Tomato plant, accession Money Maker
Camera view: horizontal (90 deg, fisheye); turntable rotation: 0 degrees
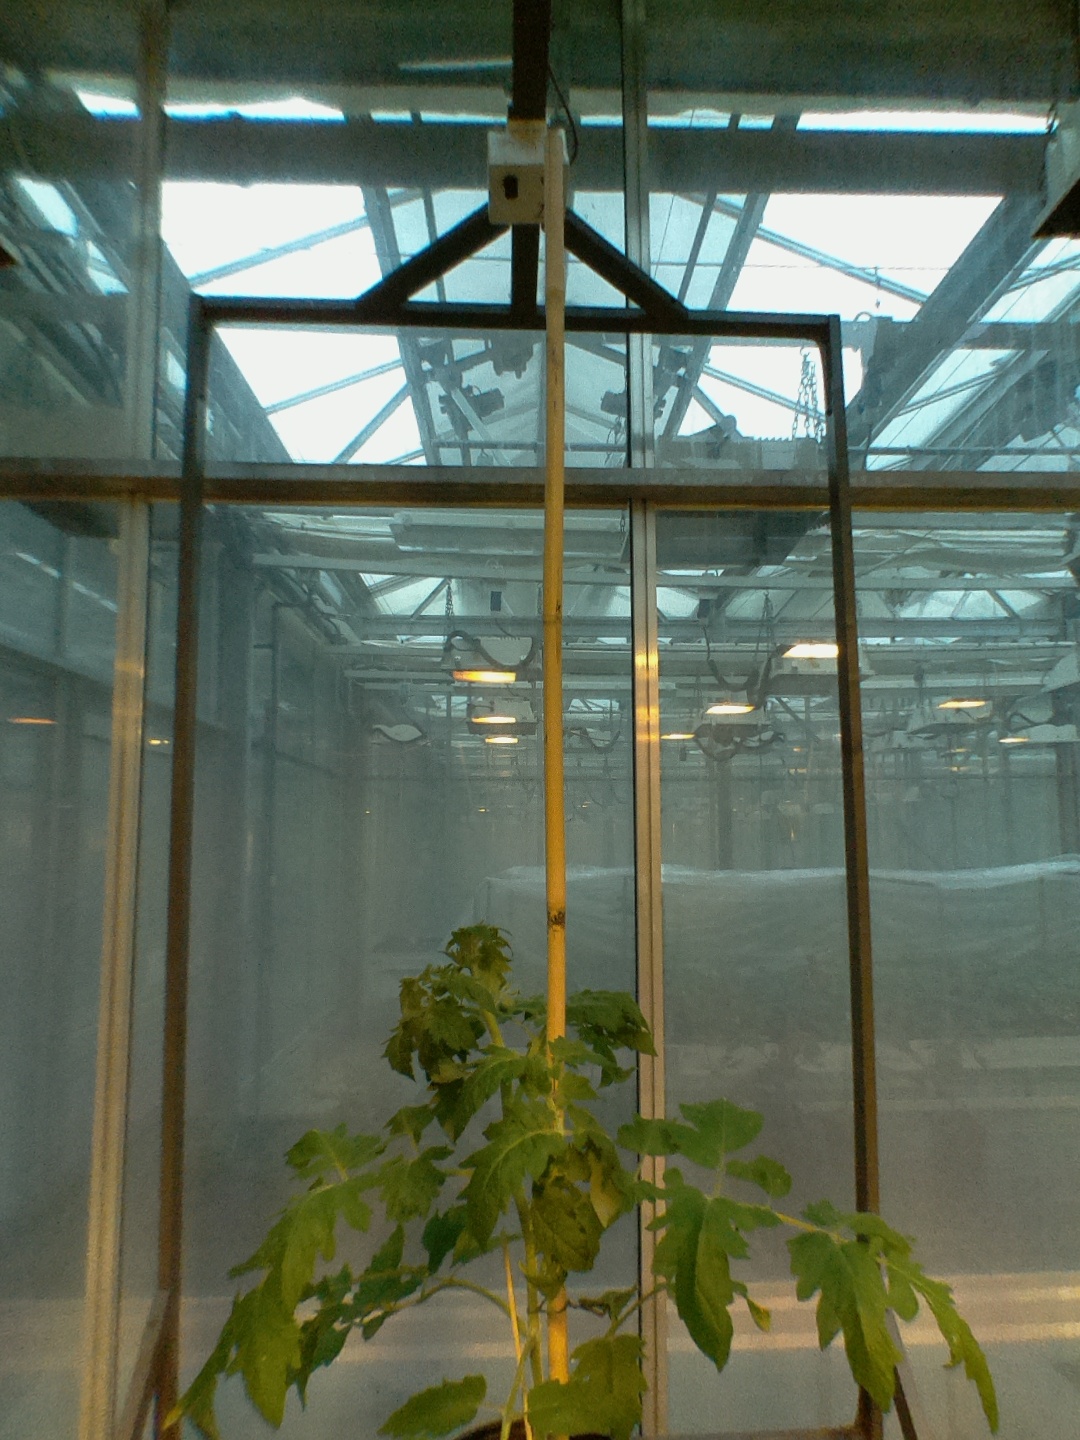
BBCH growth stage 53: 3 inflorescences visible